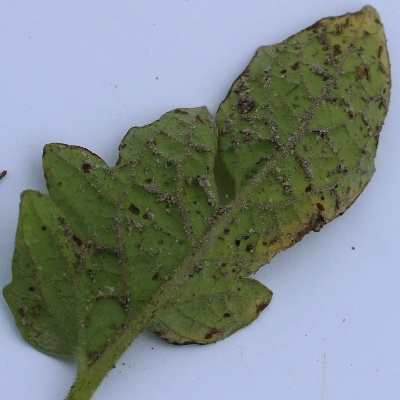
Crop: Tomato
Condition: septoria leaf spot